Vazgen Sargsyan Military Academy

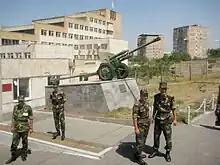
Armenian army soldiers at the university.

The "Higher Military Combined Arms Command College" was founded on June 24, 1994. The Izmirlian Foundation had a major role in the process of establishing the college, financing the construction of two barracks and the heating and power system from 1996-1998. A presidential decree issued by Robert Kocharyan on 28 December 1999, renamed the college to the Military Institute named after Vazgen Sargsyan, the first Armenian Defense Minister and the Prime Minister of Armenia who was killed in the Armenian parliament shooting two months prior. On 12 February 2000, the institute was awarded the Battle Flag as a symbol of military honor. On 27 January 2006, a center for raising the qualification of officers was established at the Military Institute. On 28 April 2012, by the decision of the Government, the Military Institute was reorganized into a military university. In 2013, the university admitted its first group of female cadets. In 2019, the Minister of Education and Science awarded the university with a 4-year institutional accreditation certificate. In 2023, it was merged with the Armenak Khanperyants Military Aviation University and transformed into the Vazgen Sargsyan Military Academy. In 2024, the academy joined the International Association of Military Academies.